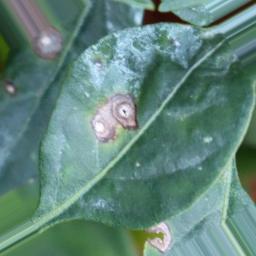
Label: cercospora